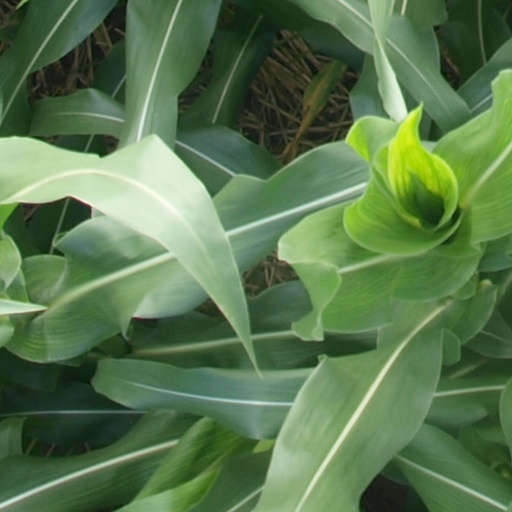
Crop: maize; corn